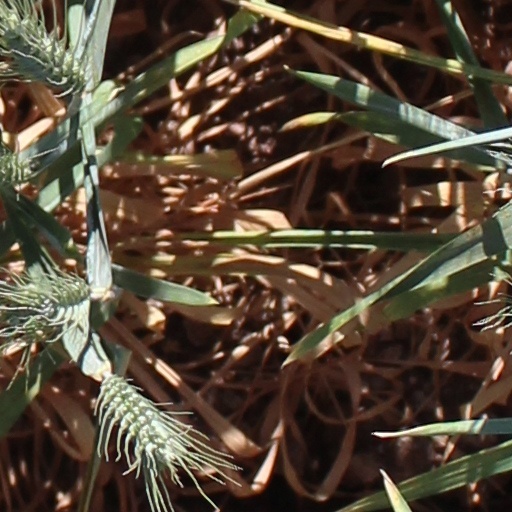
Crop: wheat